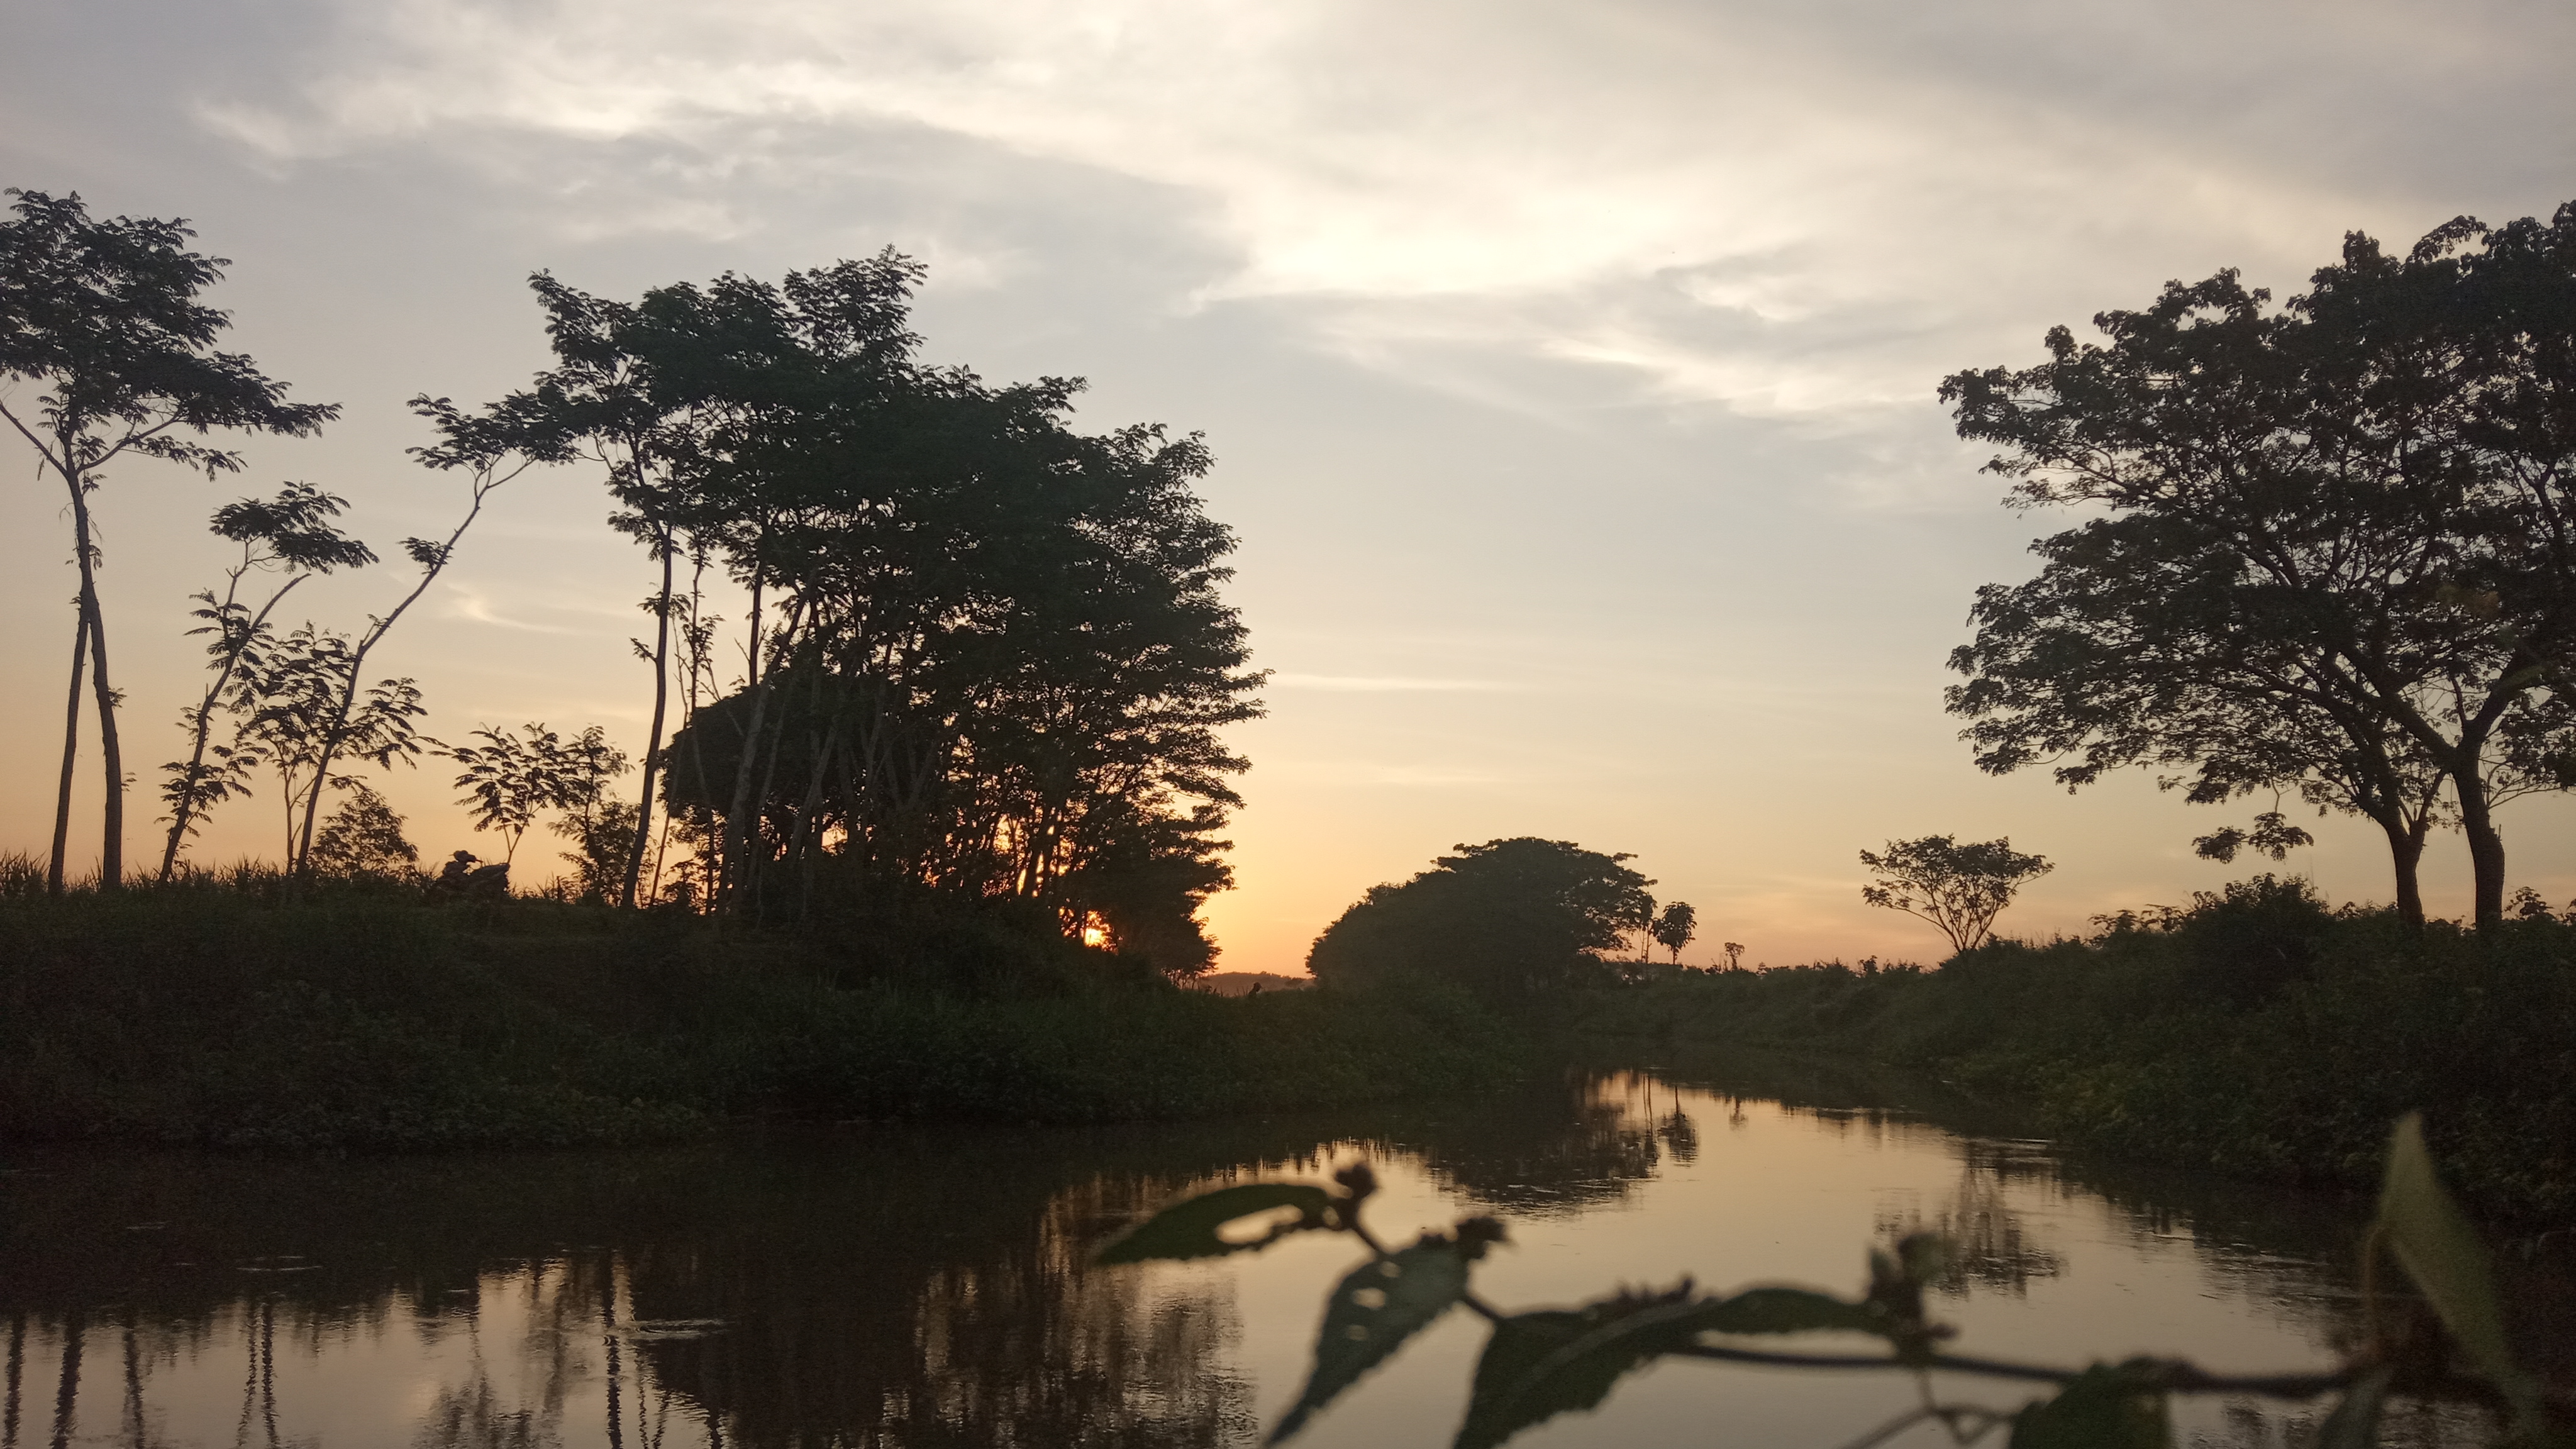
natural, sky, natural landscape, nature, water, reflection, tree, cloud, river, natural environment, morning, waterway, atmospheric phenomenon, evening, water resources, bayou, wilderness, dusk, bank, lake, nature reserve, sunset, sunrise, wildlife, landscape, horizon, atmosphere, calm, sunlight, rural area, wetland, reservoir, watercourse, forest, dawn, jungle, plant, floodplain, national park, riparian forest, loch, pond, mountain, marsh, swamp, meteorological phenomenon, canal